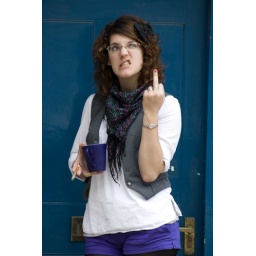
ha some guys in the window above me across the street were watching - she didn't appreciate the audience